1940 Pacific typhoon season

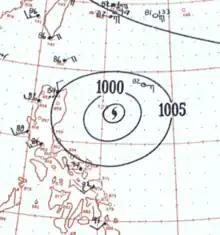
Weather map of the intense typhoon on July 26 northeast of the Philippines

A preexisting low pressure area organized into a tropical cyclone on June 9 near Chuuk State. It moved to the northwest as a tropical depression, influencing the trade winds on Yap. On June 13, the storm executed a small loop to the southwest, later turning back to the northwest. It eventually intensified into a typhoon, producing a pressure of in the Ryukyu Islands while passing to the east. The system was no a longer a tropical cyclone by June 16, either due to dissipation or becoming an extratropical cyclone that continued to the northeast toward Alaska.